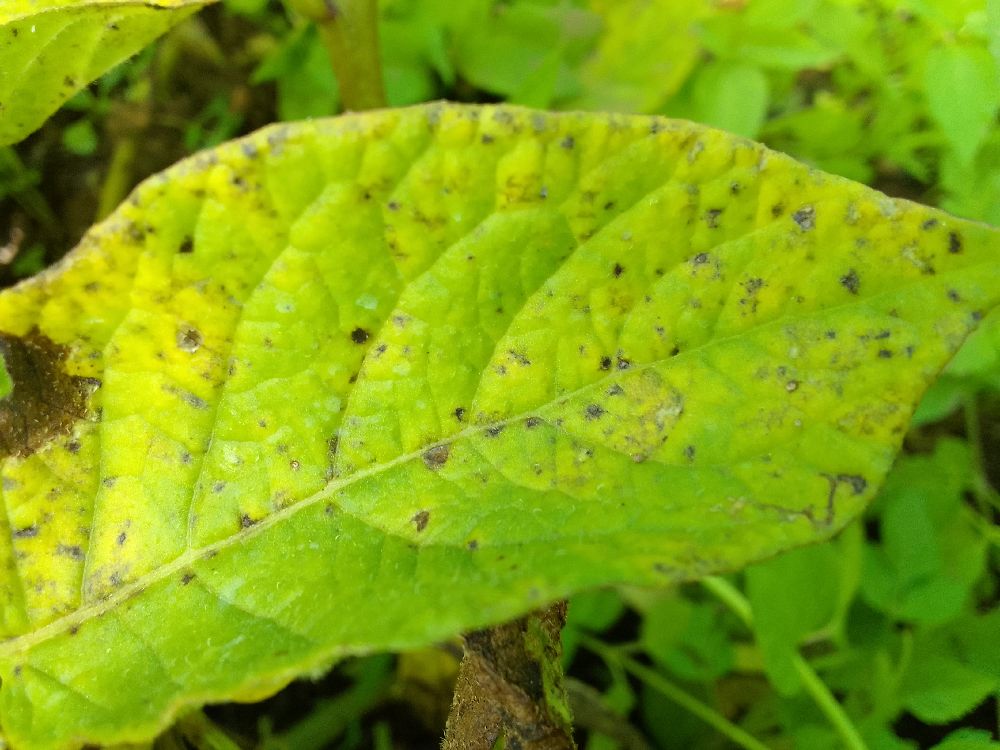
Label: Early blight